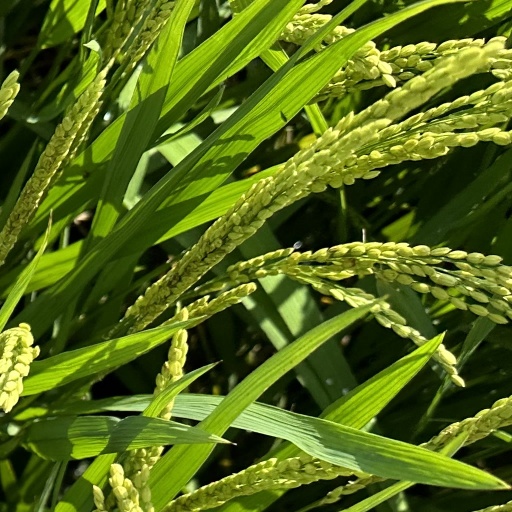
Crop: rice